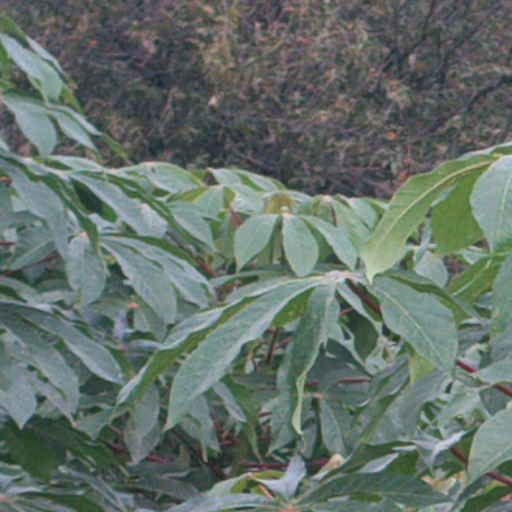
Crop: cassava